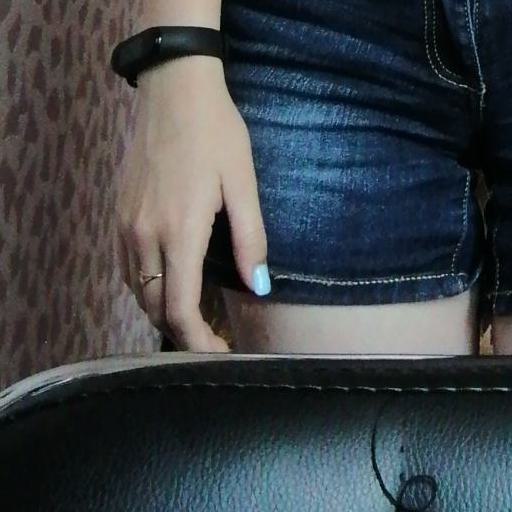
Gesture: no_gesture